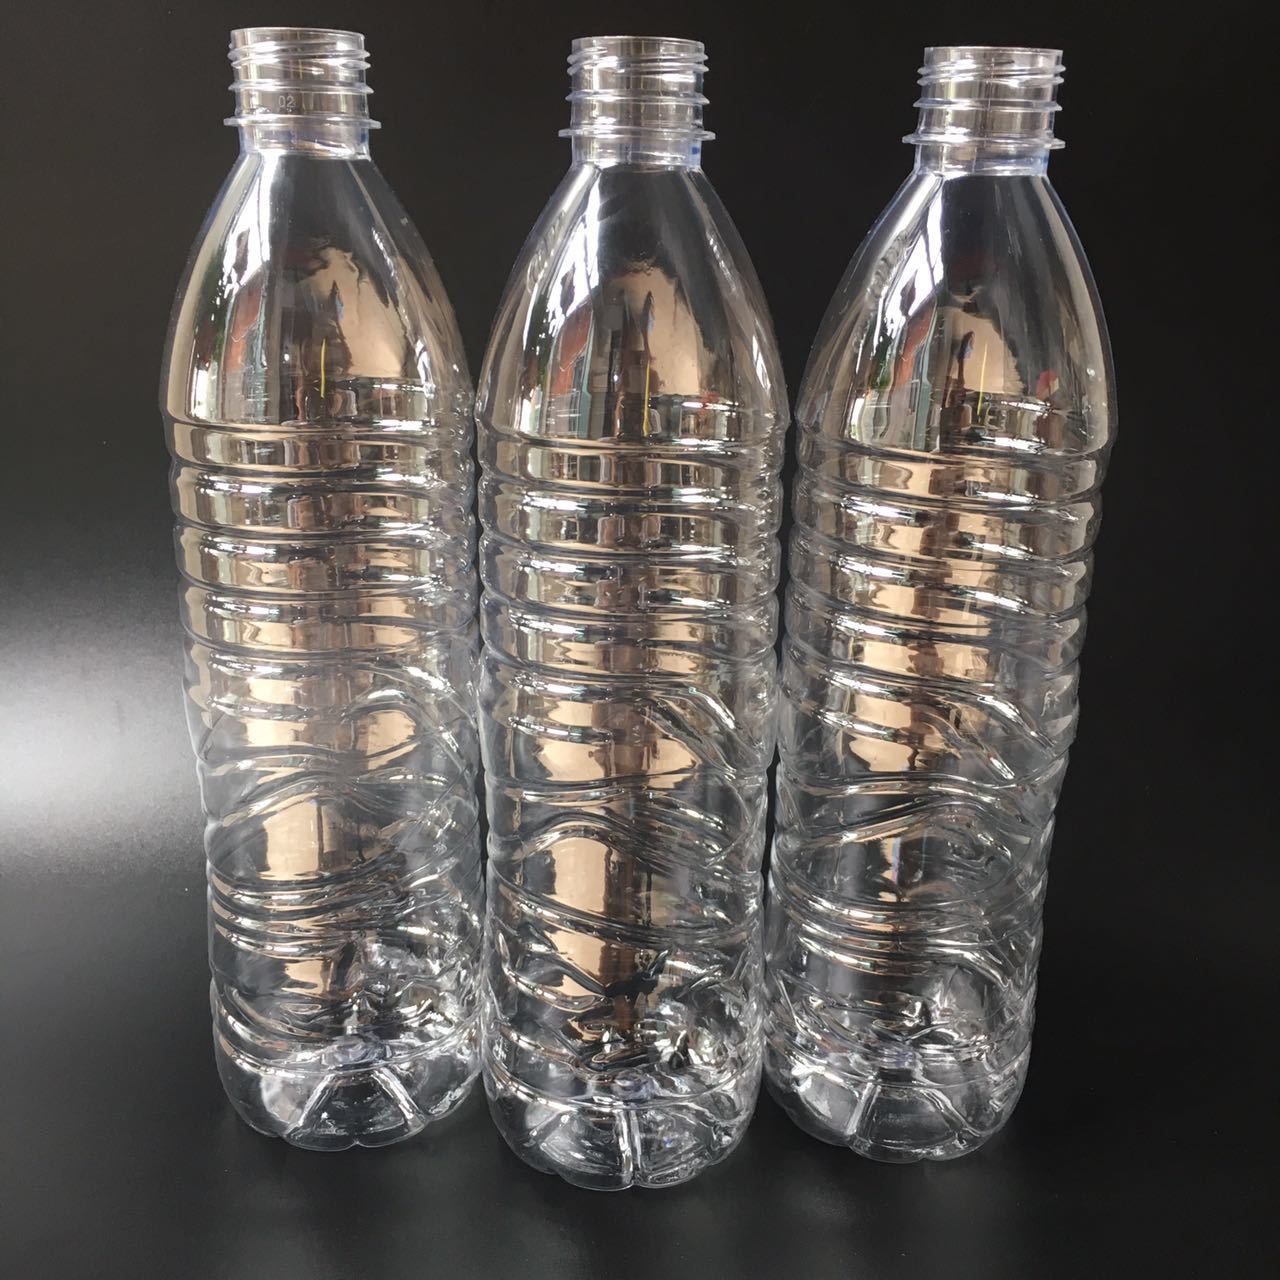
Waste category: plastic